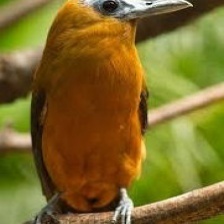
Species: CAPUCHINBIRD
Scientific name: PERISSOCEPHALUS TRICOLOR